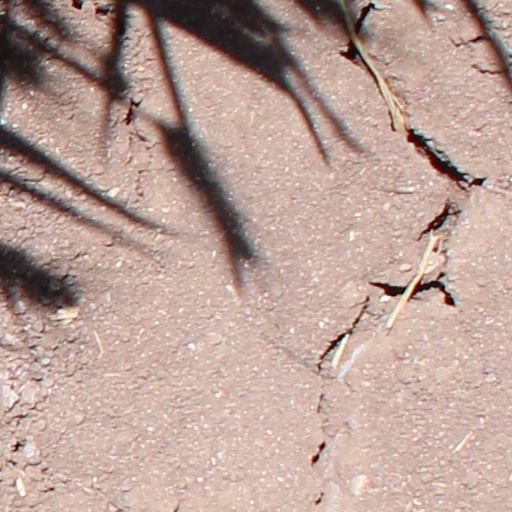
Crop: wheat